Metz

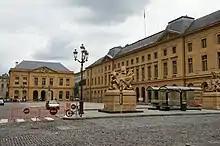
The Hôtel de Ville on the Place d'Armes

Like every commune of the present French Republic, Metz is managed by a mayor and a municipal council, democratically elected by two-round proportional voting for six years. The mayor is assisted by 54 municipal councillors, and the municipal council is held on the last Thursday of every month. Since 2008, the mayor of Metz has been socialist Dominique Gros.